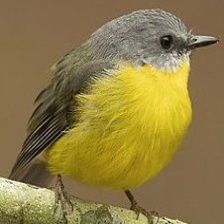
Species: EASTERN YELLOW ROBIN
Scientific name: EOPSALTRIA AUSTRALIS
ImageNet parent category: robin